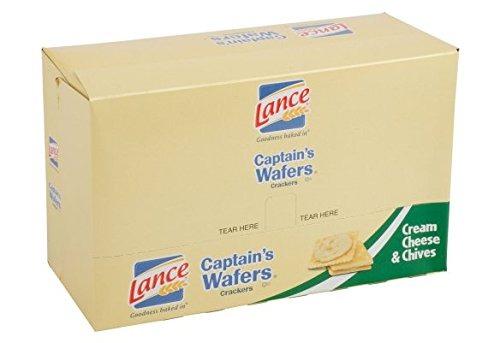
Item Name: Lance Captain's Wafers Cream Cheese & Chives Sandwich Crackers [20-pack caddy]
Value: 27.5
Unit: Ounce

Price: 7.64